Goldfinger (film)

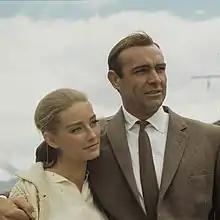
Connery with co-star Tania Mallet during filming in Switzerland

Principal photography then moved to Switzerland, with the car chase being filmed at the small curved roads near Realp, the exterior of the Pilatus Aircraft factory in Stans serving as Goldfinger's factory, and Tilly Masterson's attempt to snipe Goldfinger being shot in the Furka Pass. Filming wrapped on 11 July at Andermatt, after nineteen weeks of shooting. Just three weeks prior to the film's release, Hamilton and a small team, which included Broccoli's stepson and future producer Michael G. Wilson as assistant director, went for last-minute shoots in Kentucky. Extra people were hired for post-production issues such as dubbing so the film could be finished in time.